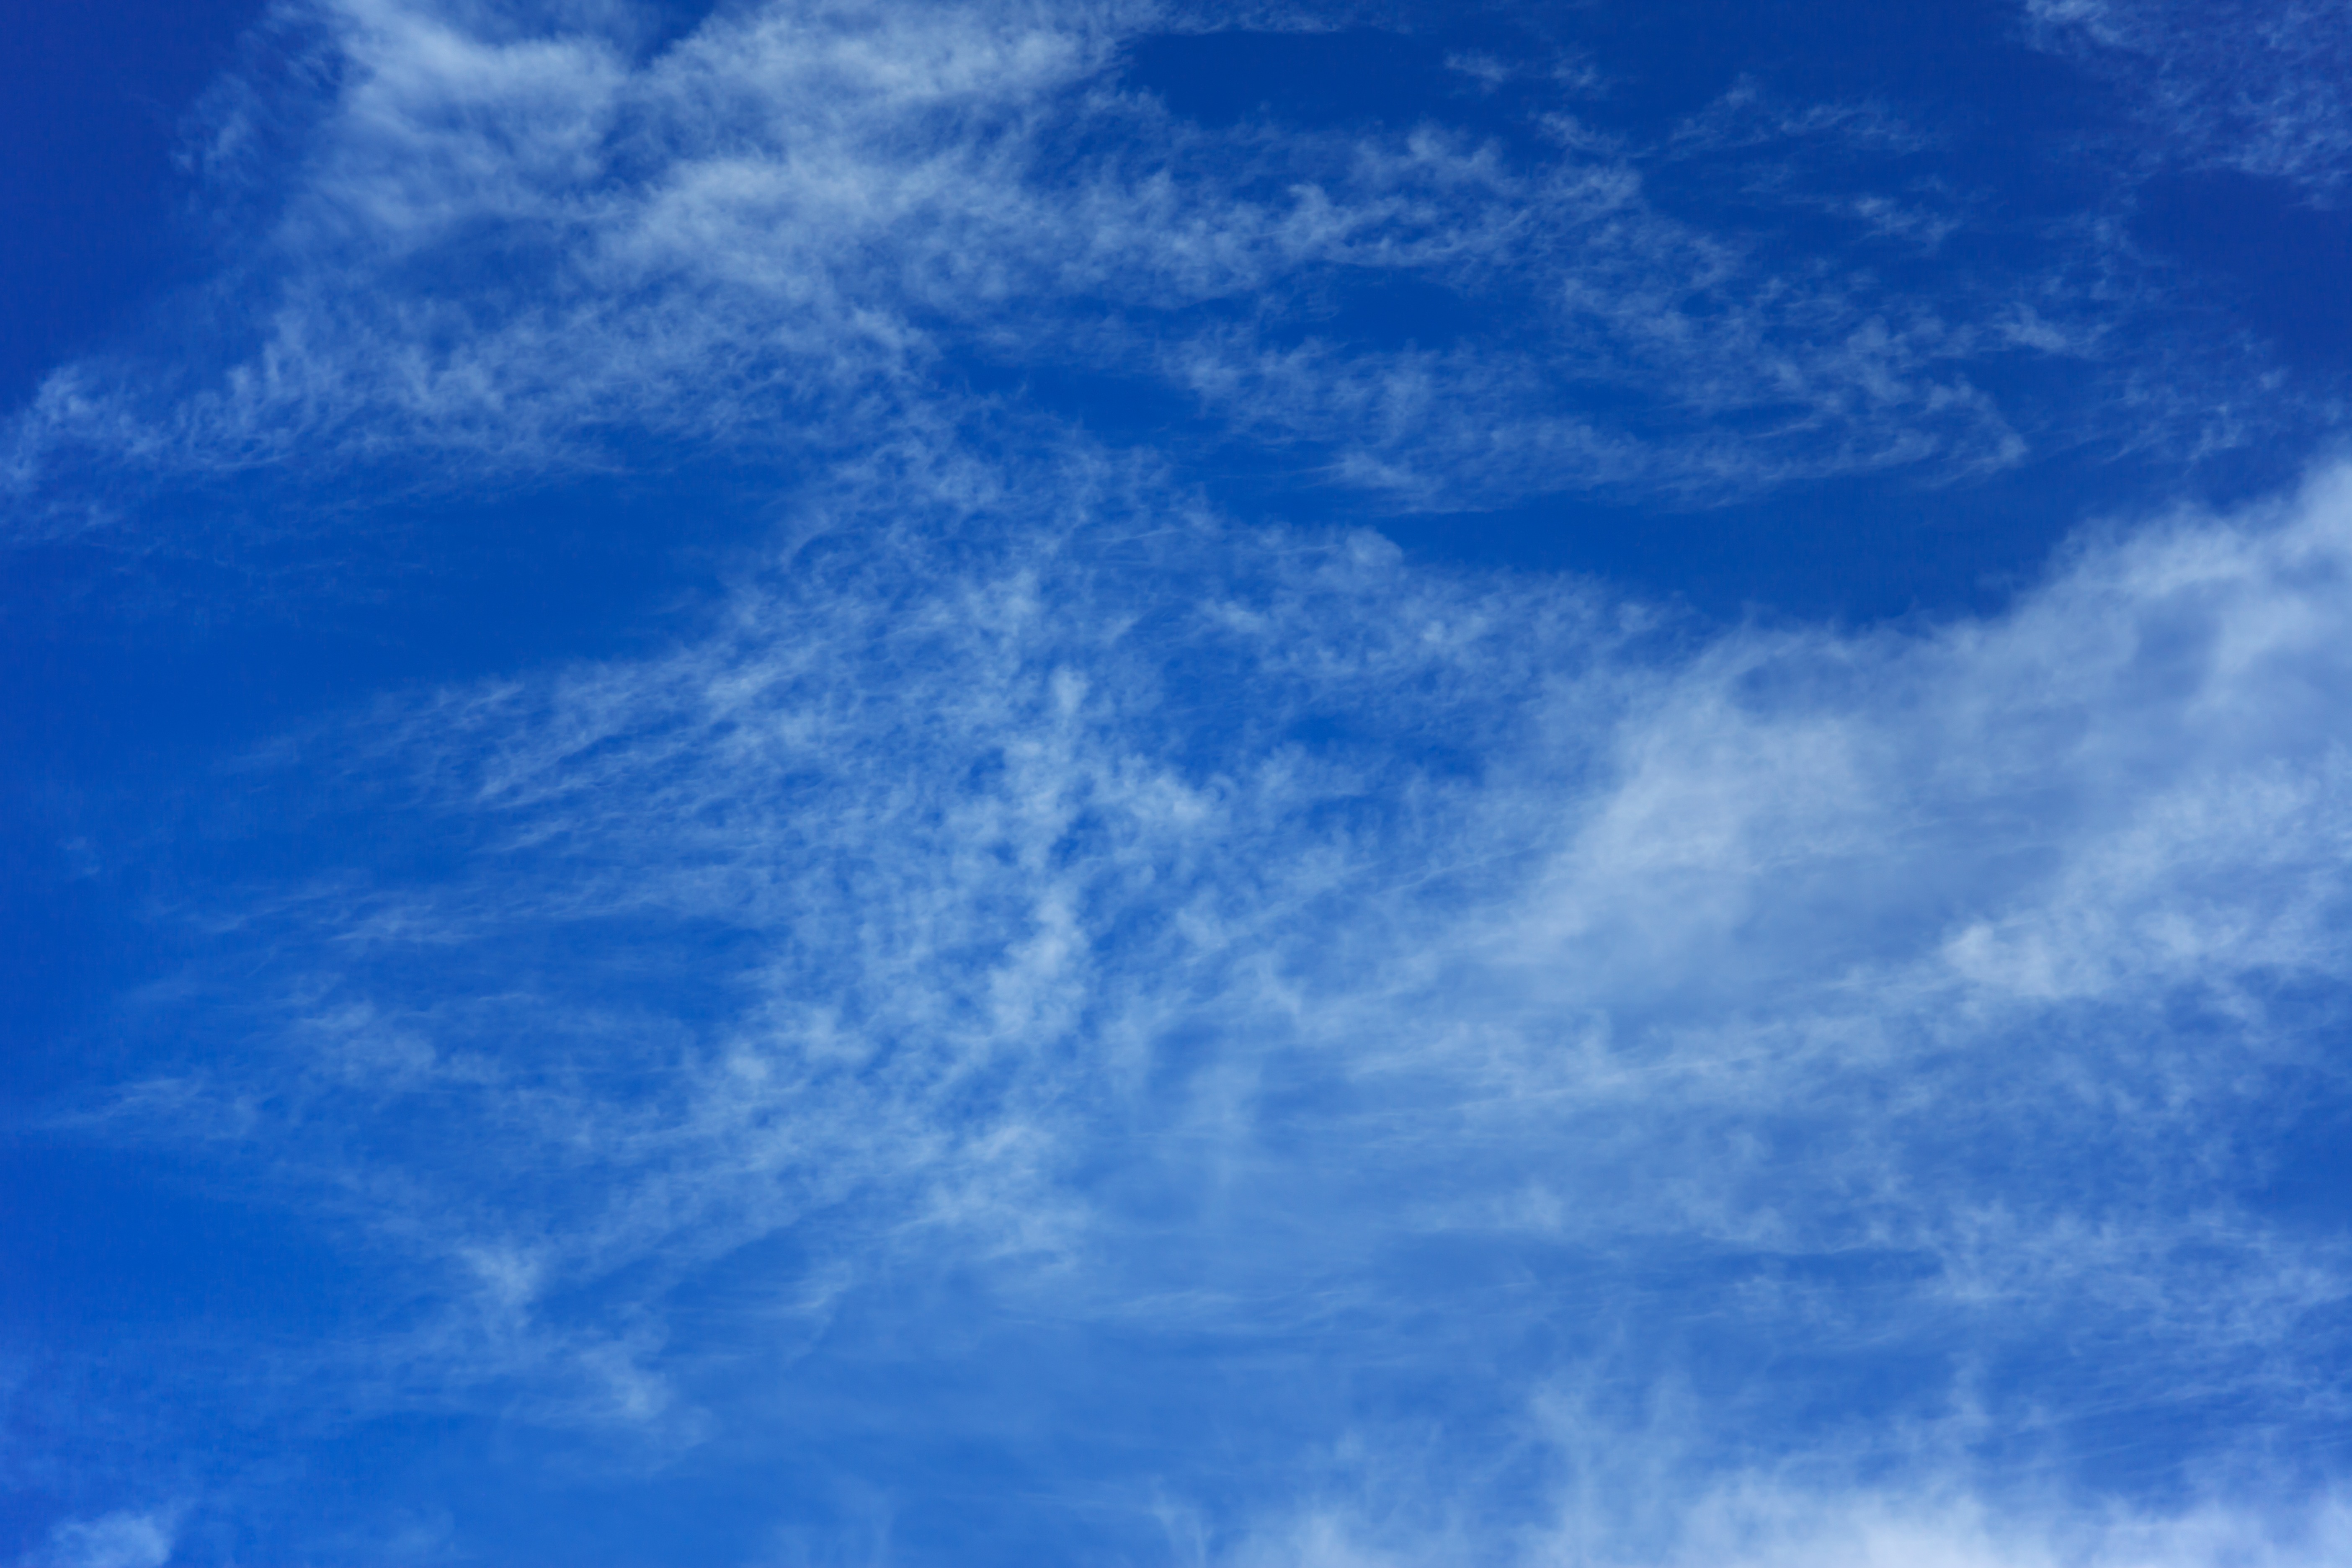
nature, horizon, cloud, sky, sunshine, white, sunlight, air, atmosphere, daytime, pattern, heaven, weather, cumulus, blue, freedom, cloudscape, sunny, background, bright, climate, day, meteorological phenomenon, atmosphere of earth